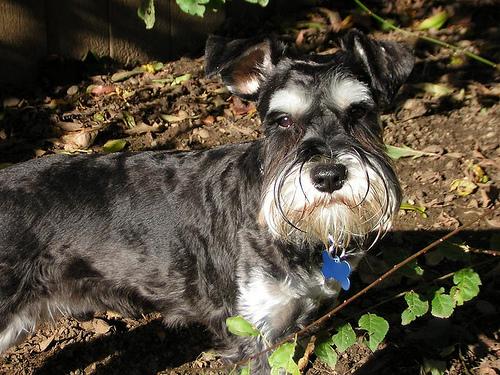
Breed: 2342-n000102-miniature_schnauzer